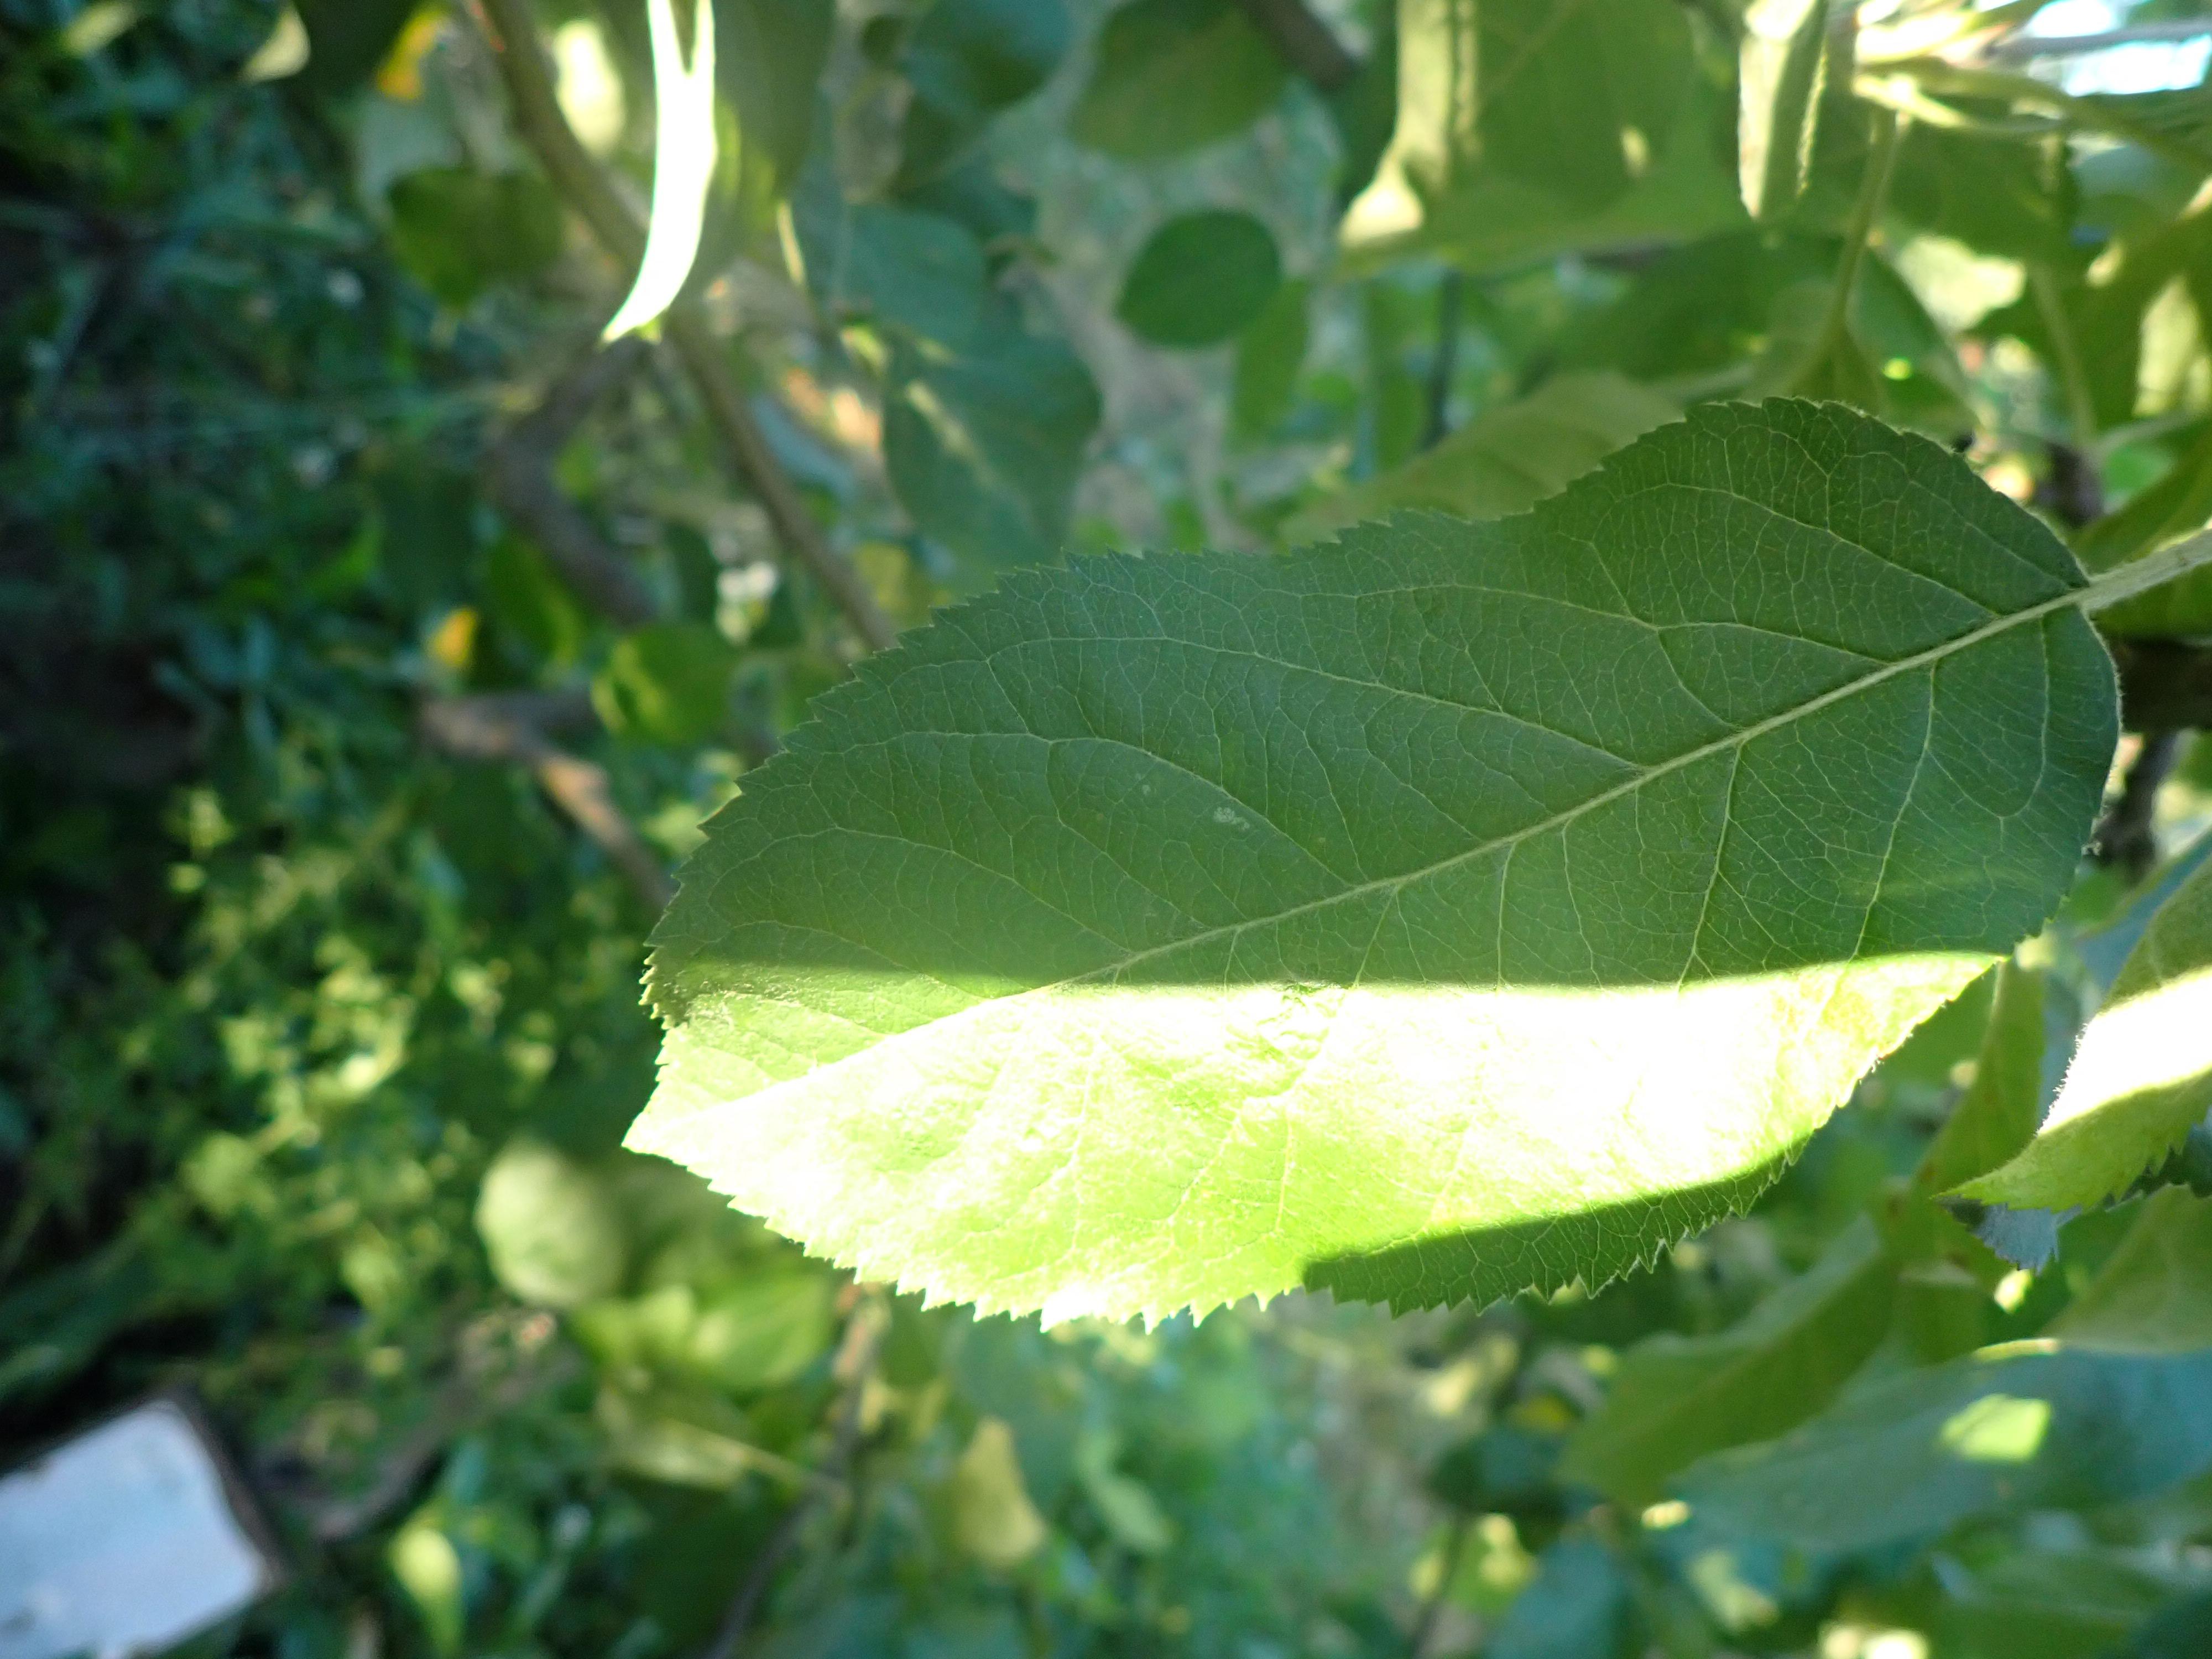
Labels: healthy